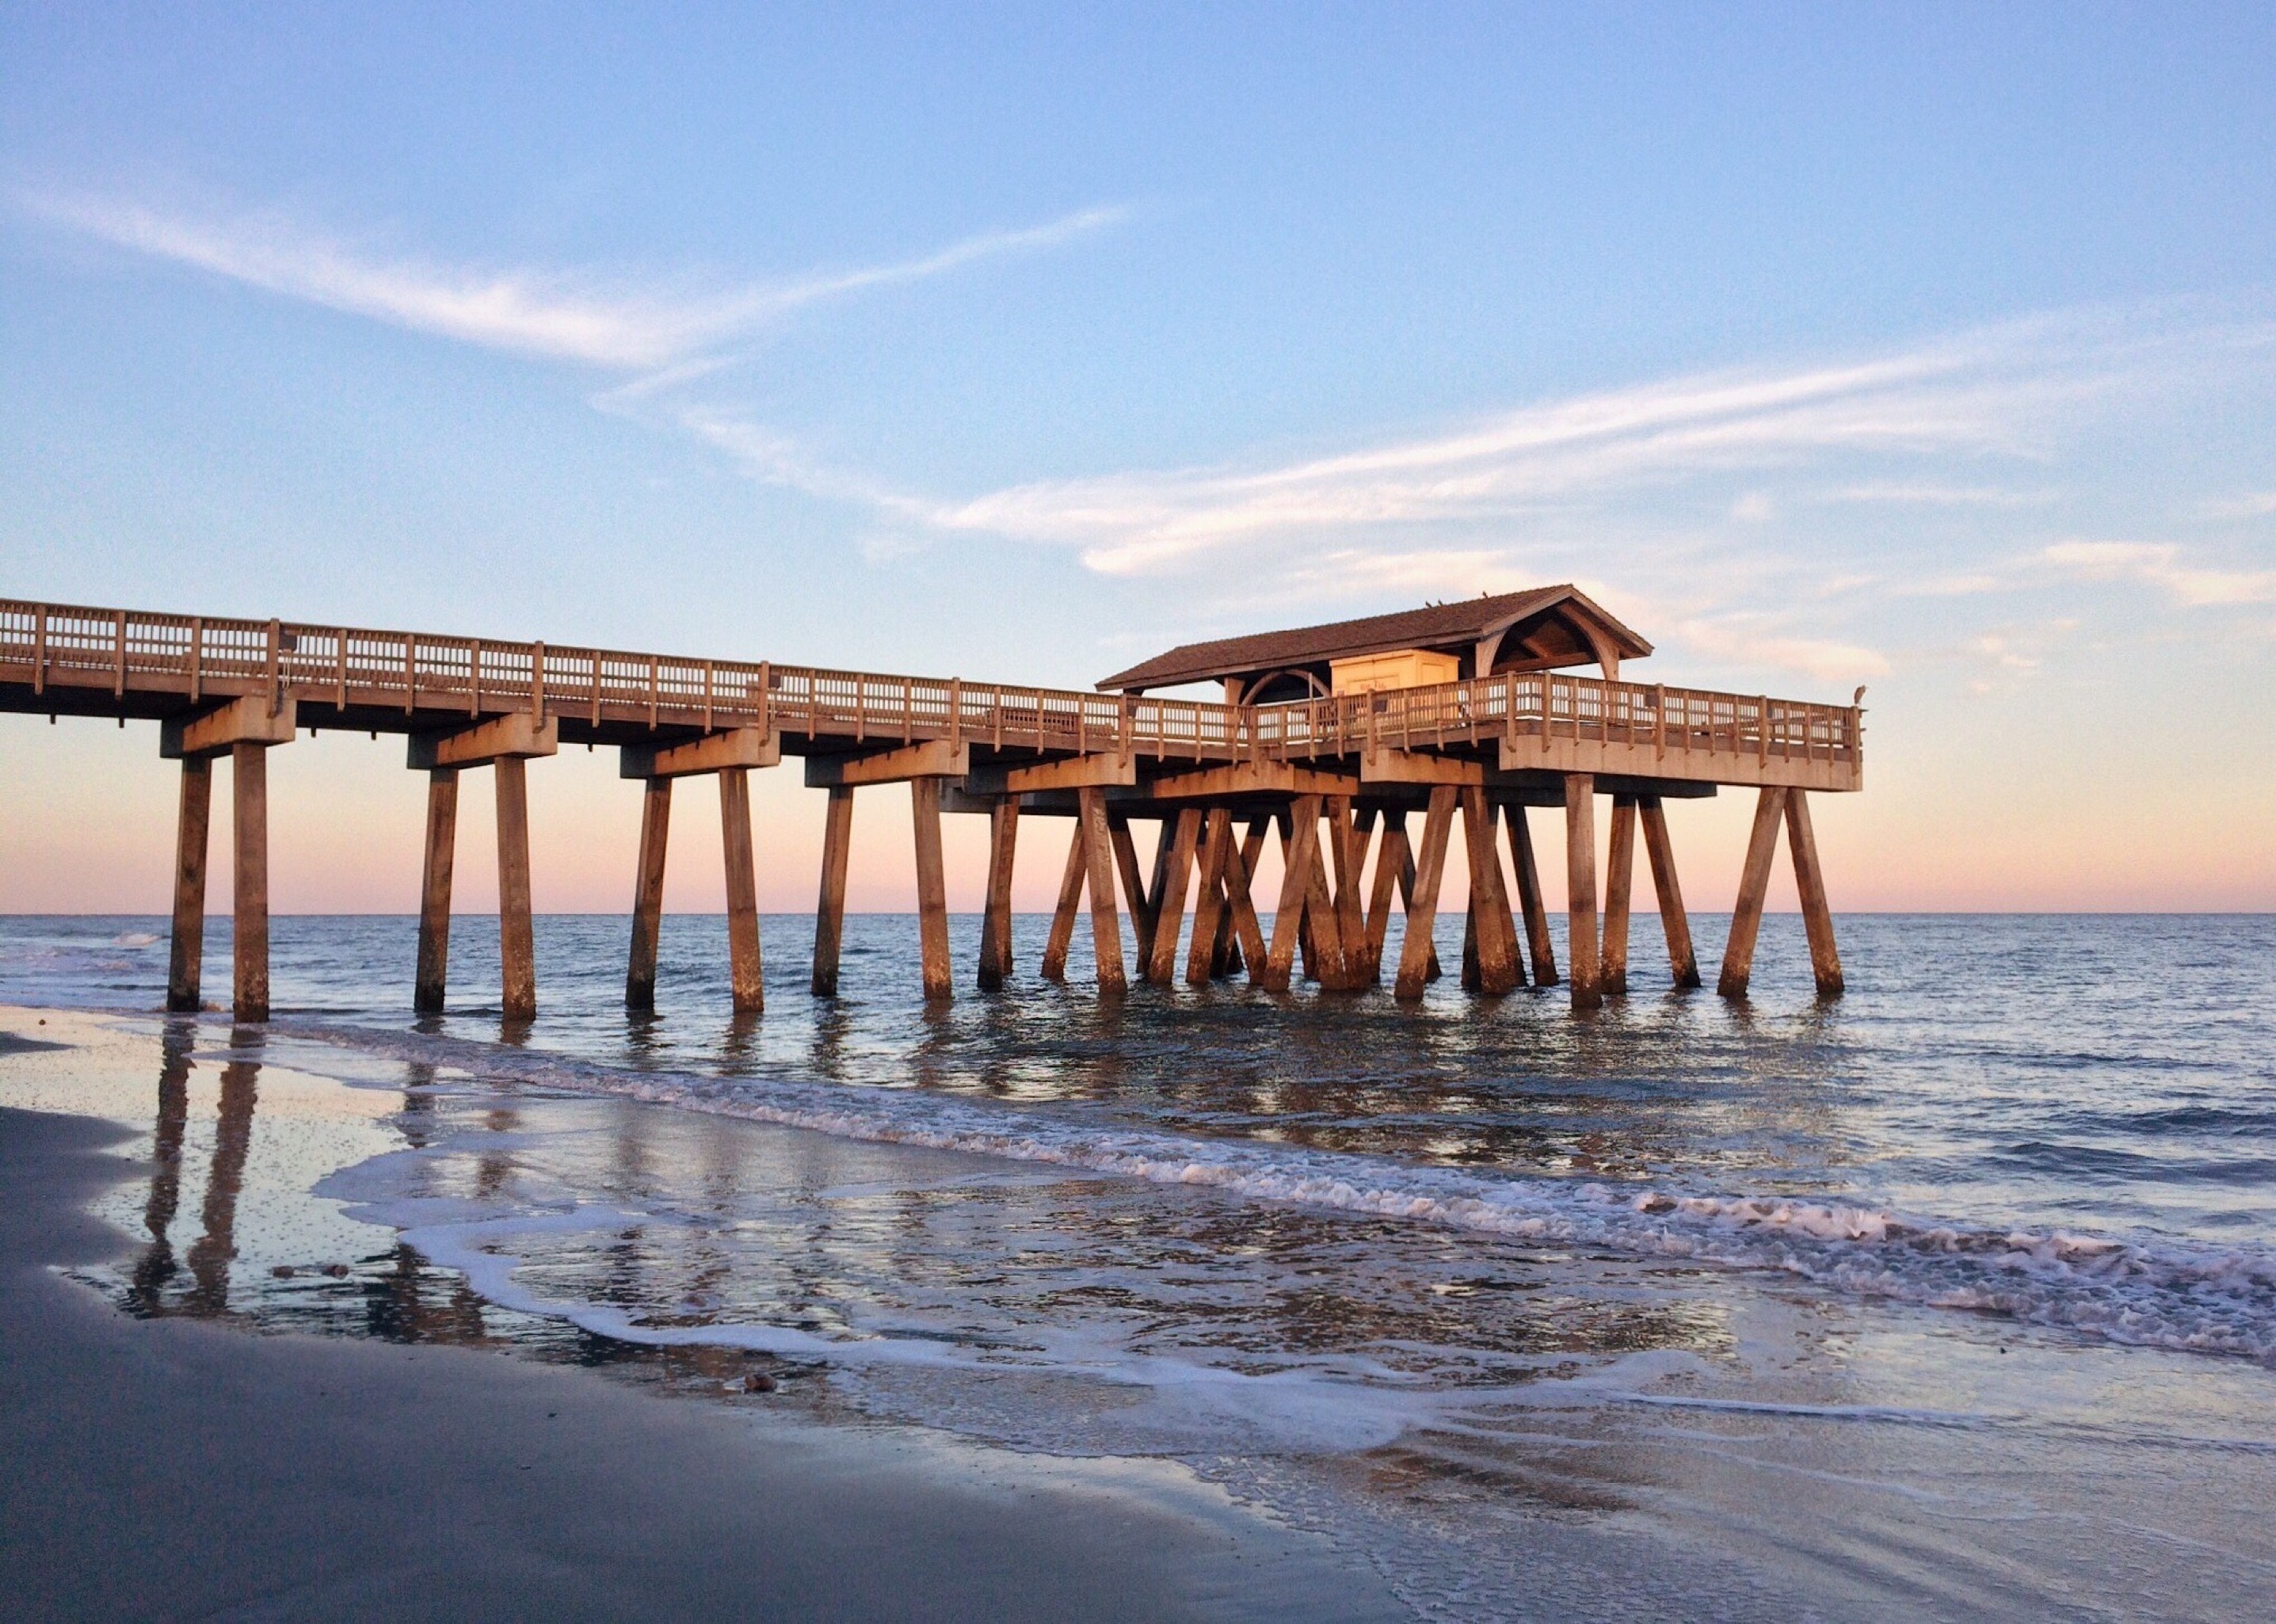
pier, sea, shore, coast, ocean, sky, dock, beach, calm, nonbuilding structure, reflection, horizon, breakwater